Color photography

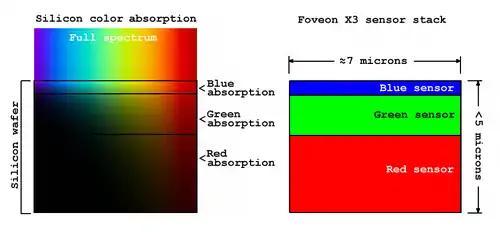
Wavelength-dependent absorption in silicon and the Foveon X3 sensor. See text for explanation.

However, alternative approaches do exist. The Foveon sensor uses the fact that light penetrates silicon to a depth that depends on the wavelength of the light. Thus, reading light at a lower layer in a silicon stack would yield a different value than reading it at the top, and the difference can be used to compute the color of the light in addition to its intensity.